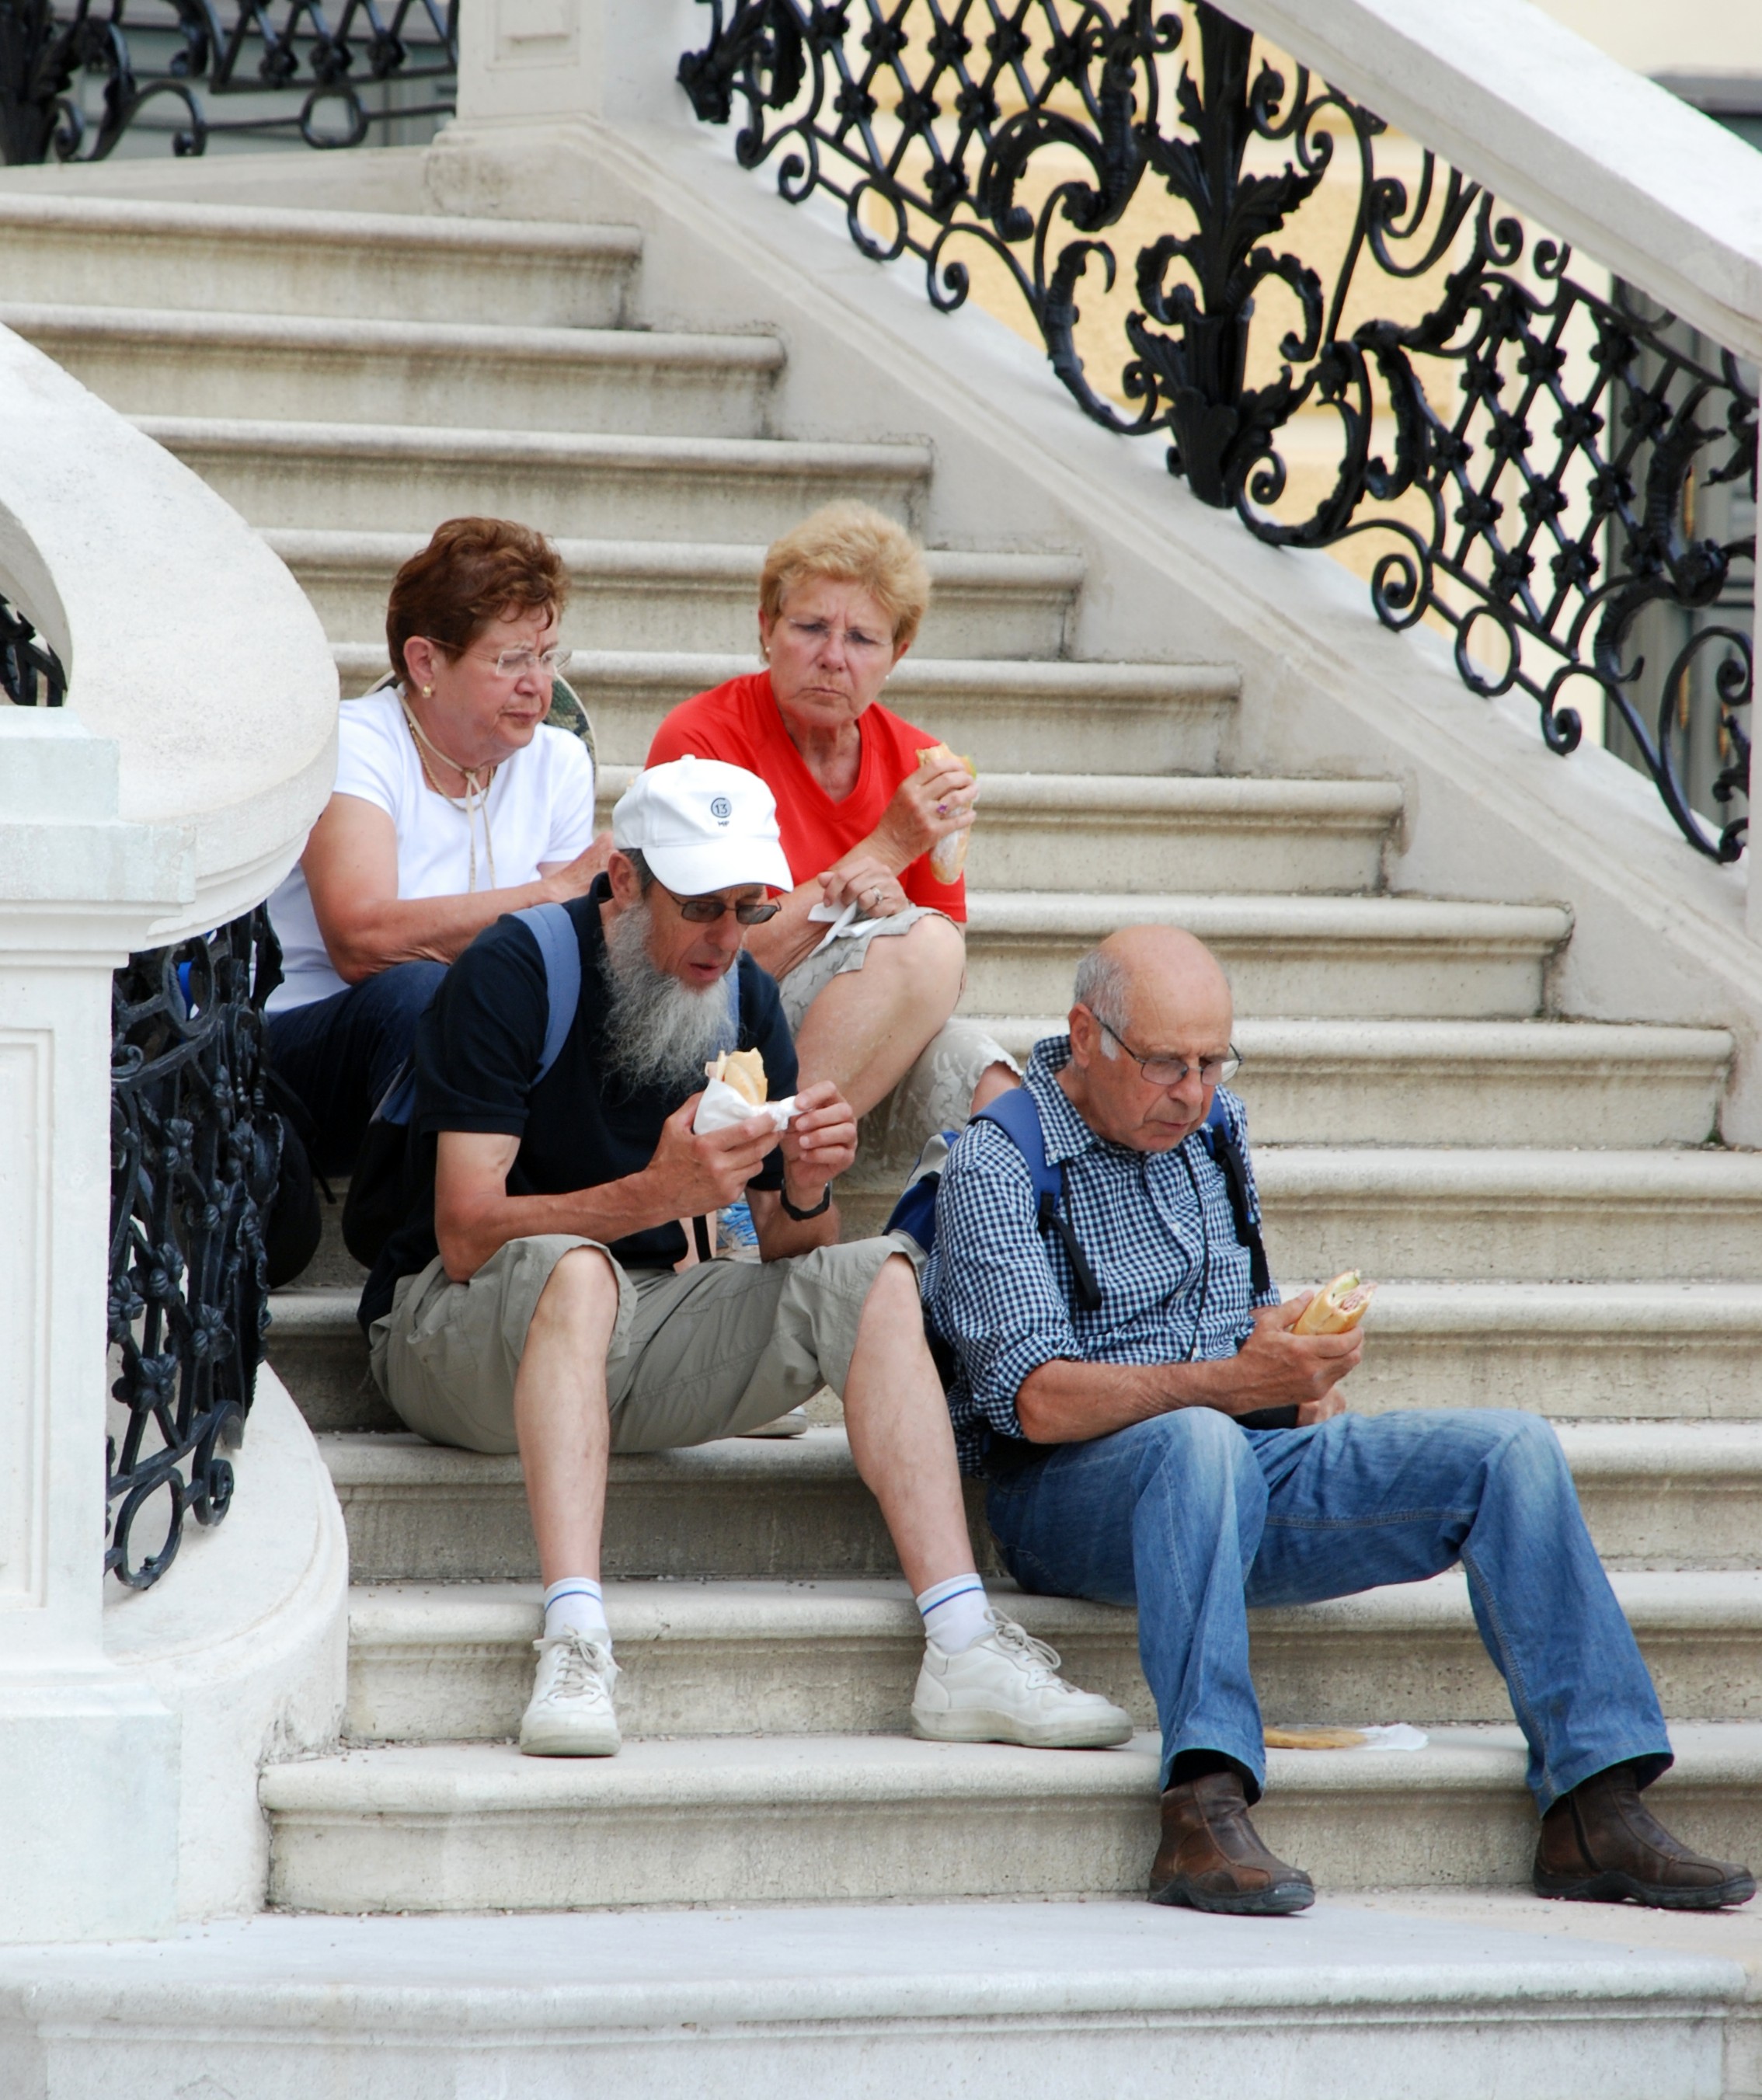
man, person, people, city, cityscape, male, europe, sitting, child, nikon, austria, family, vienna, d80, cityscapes, wien, nikond80, osterreich, human positions